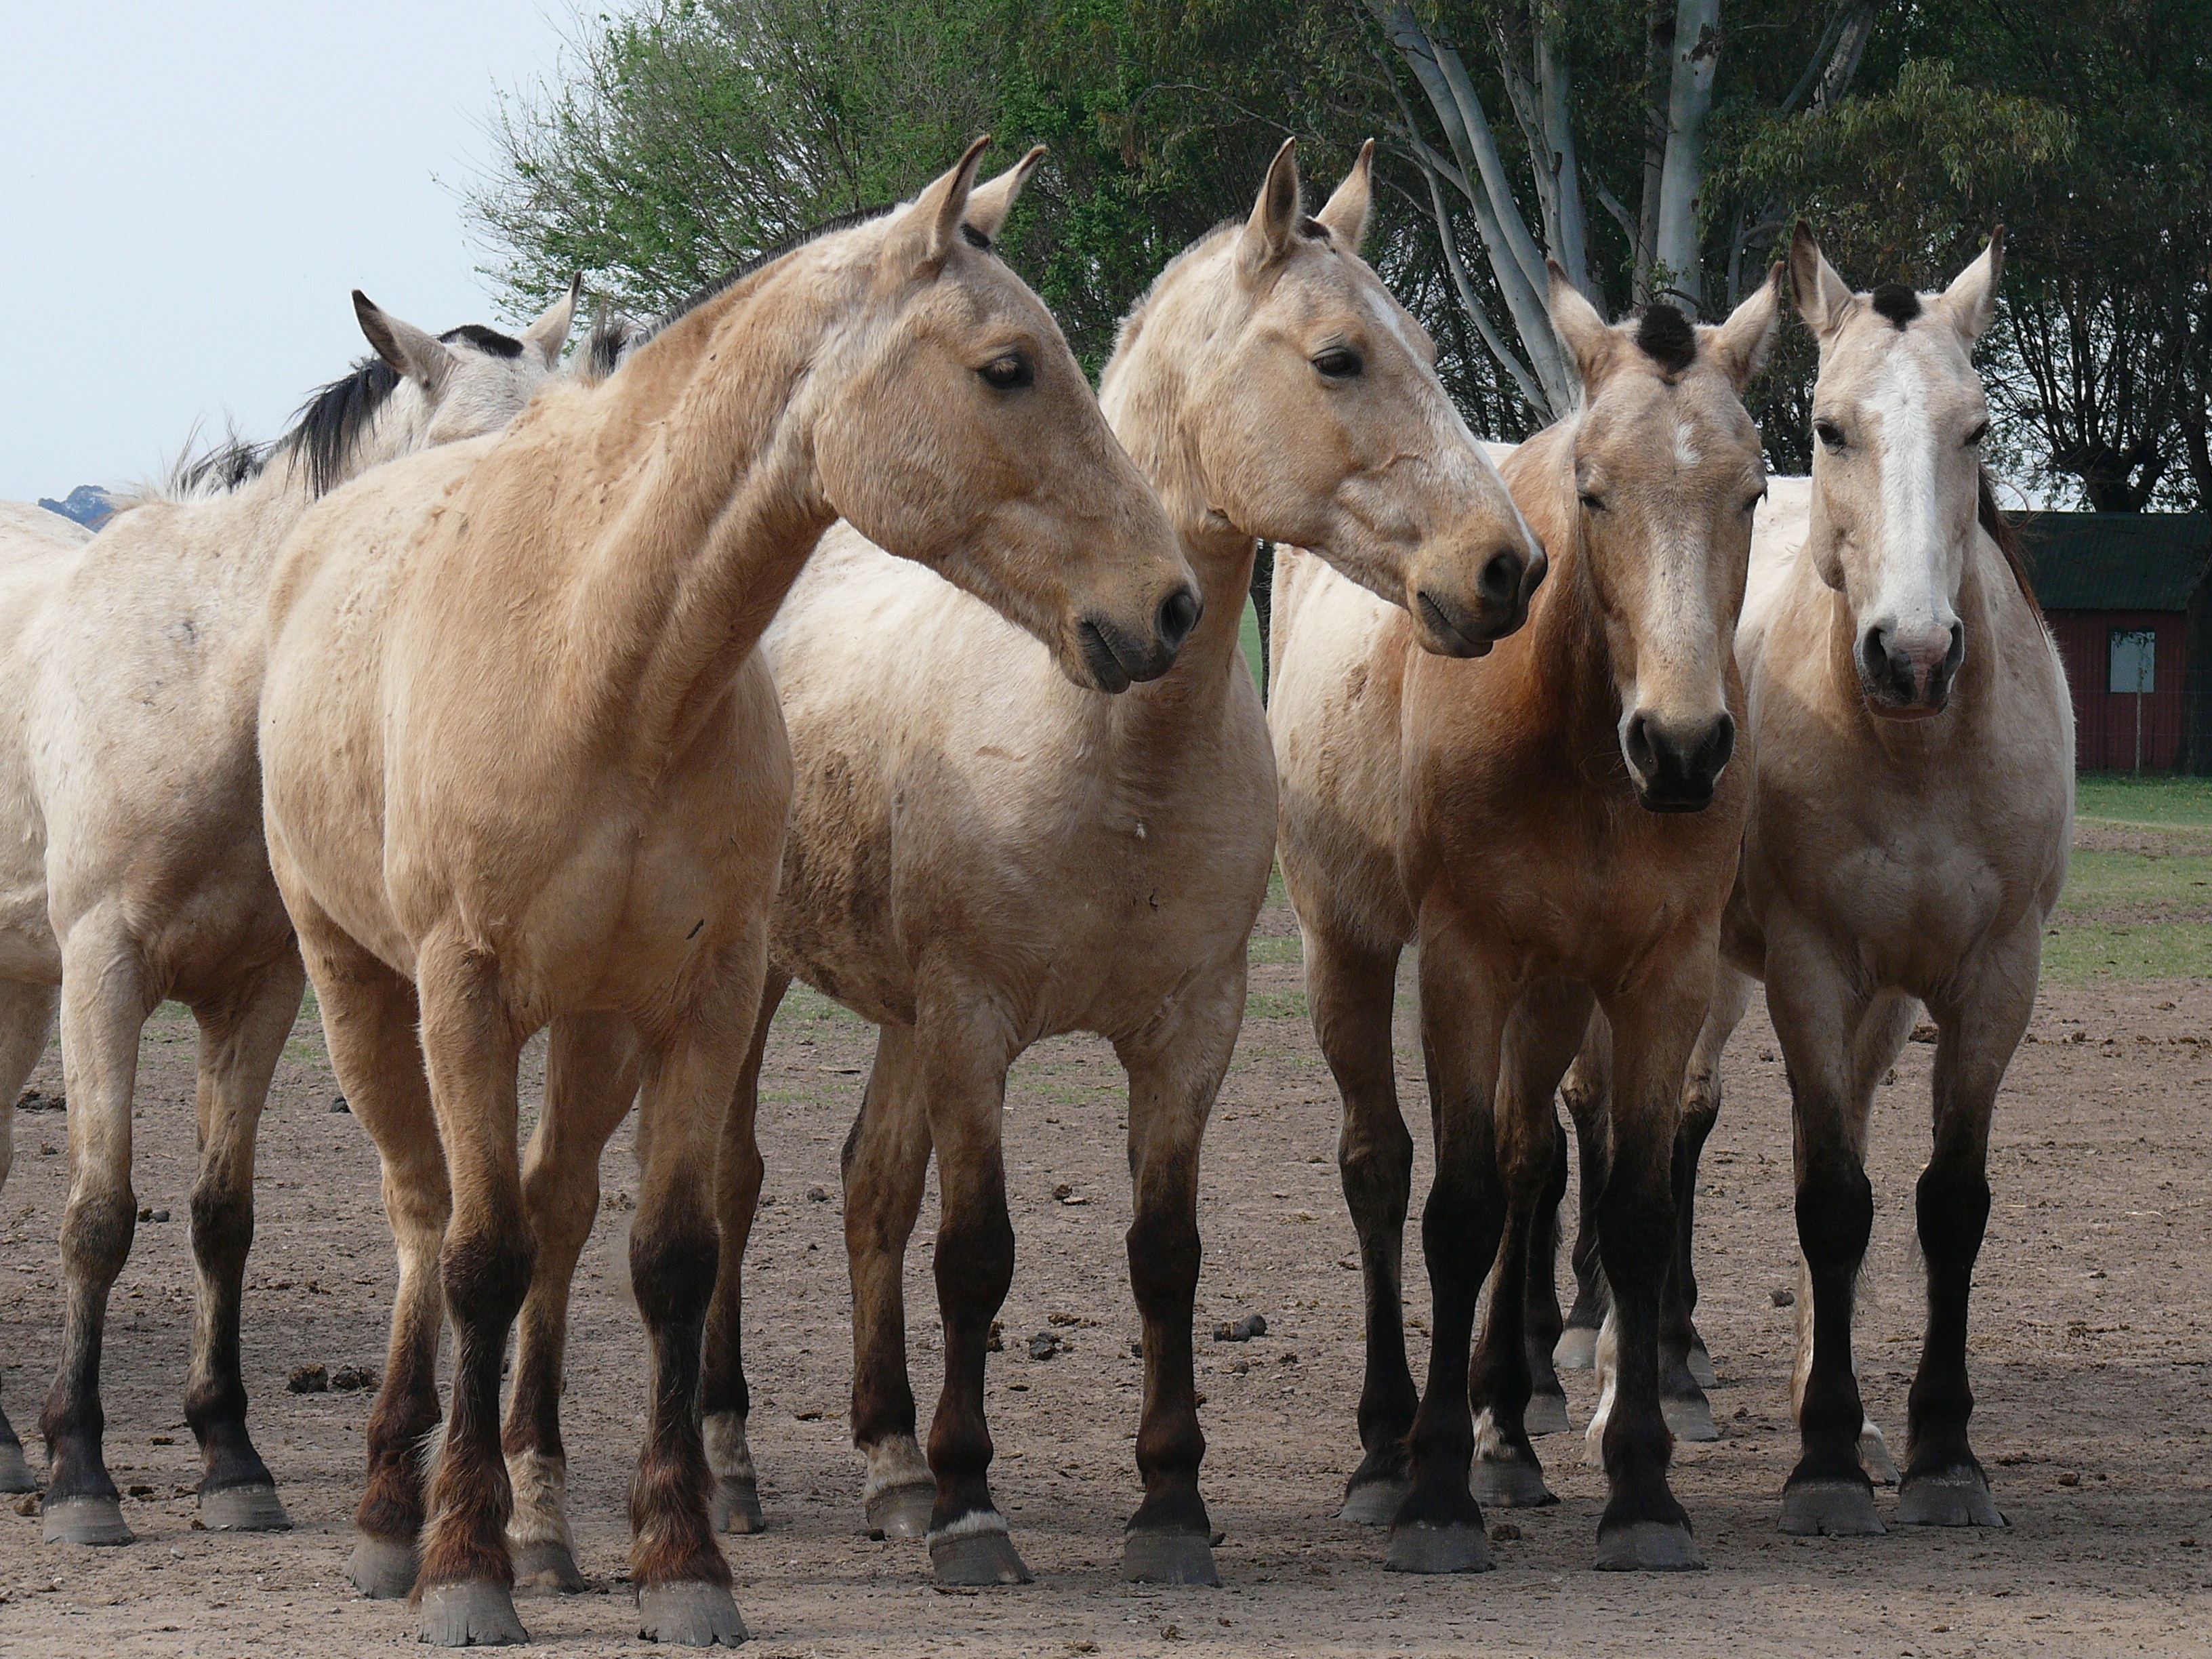
herd, horse, mammal, stallion, mane, fauna, donkey, horses, vertebrate, mare, argentina, foal, colt, pack animal, horse like mammal, mustang horse